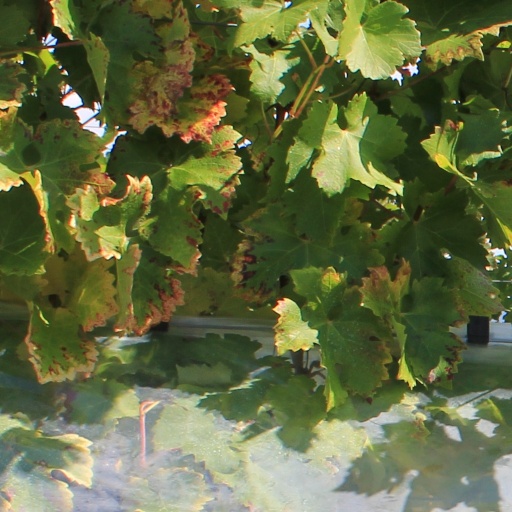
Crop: grape